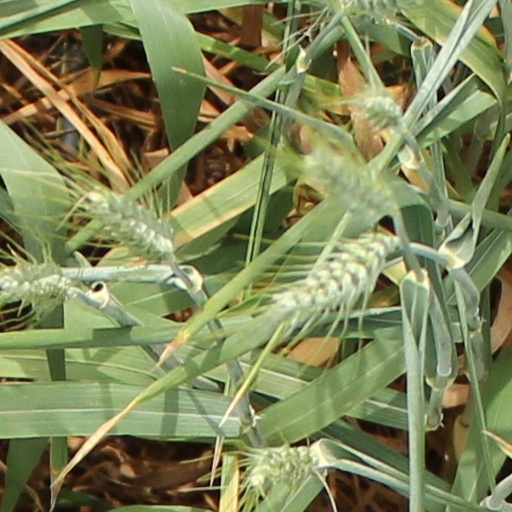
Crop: wheat